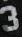
Number: 3